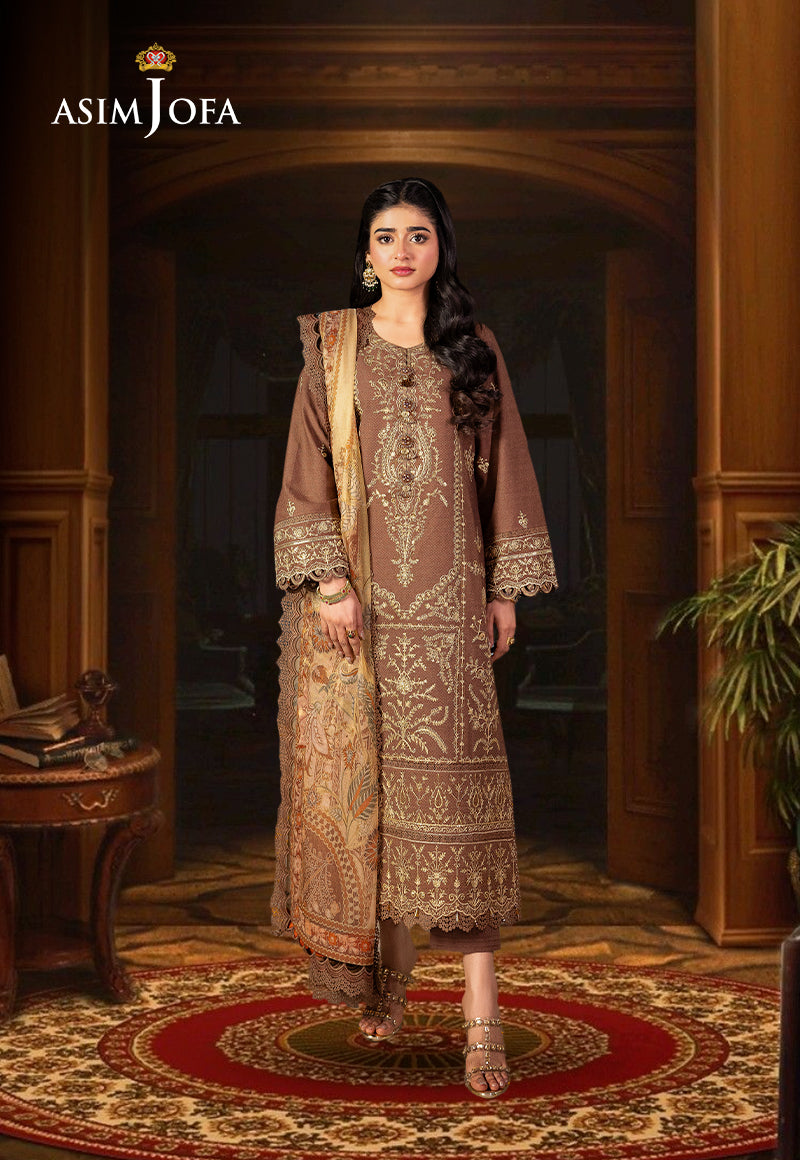
brown gold embroidered salwar suit